Steam

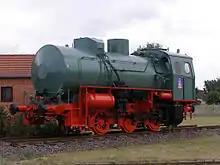
Fireless steam locomotive Despite the resemblance to a boiler, note the lack of a chimney and also how the cylinders are at the cab end, not the chimney end.

In other industrial applications steam is used for energy storage, which is introduced and extracted by heat transfer, usually through pipes. Steam is a capacious reservoir for thermal energy because of water's high heat of vaporization.